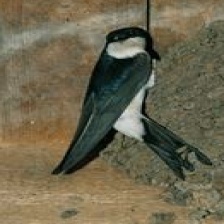
Species: COMMON HOUSE MARTIN
Scientific name: DELICHON URBICUM